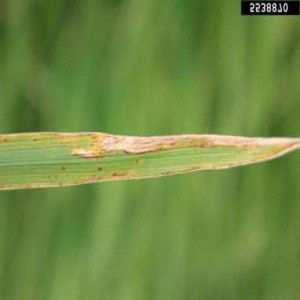
Disease: Bacterialblight